Apollo 15

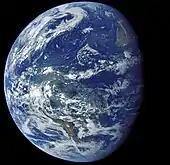
Image of Earth taken during the translunar coast

After purging and renewing the LM's atmosphere to eliminate any contamination, the astronauts entered the LM about 34 hours into the mission, needing to check the condition of its equipment and move in items that would be required on the Moon. Much of this work was televised back to Earth, the camera operated by Worden. The crew discovered a broken outer cover on the Range/Range Rate tapemeter. This was a concern not only because an important piece of equipment, providing information on distance and rate of approach, might not work properly, but because bits of the glass cover were floating around "Falcon" interior. The tapemeter was supposed to be in a helium atmosphere, but due to the breakage, it was in the LM's oxygen atmosphere. Testing on the ground verified the tapemeter would still work properly, and the crew removed most of the glass using a vacuum cleaner and adhesive tape.